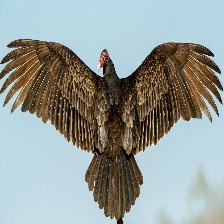
Species: TURKEY VULTURE
Scientific name: CATHARTES AURA
ImageNet parent category: vulture